Lynn Borden

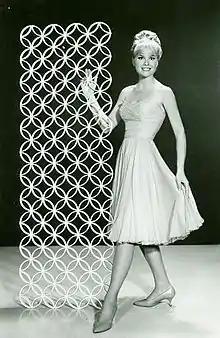
Borden on CBS, 1962

Lynn Marie Freyse (March 24, 1937 – March 3, 2015) was an American film and television actress. She was known for playing Barbara Baxter in the final season of the American sitcom television series "Hazel".